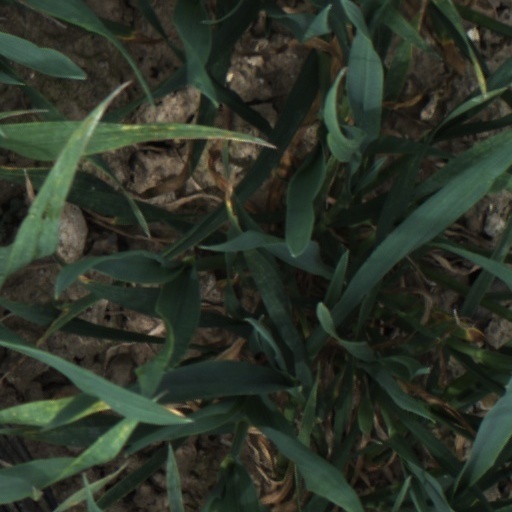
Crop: wheat